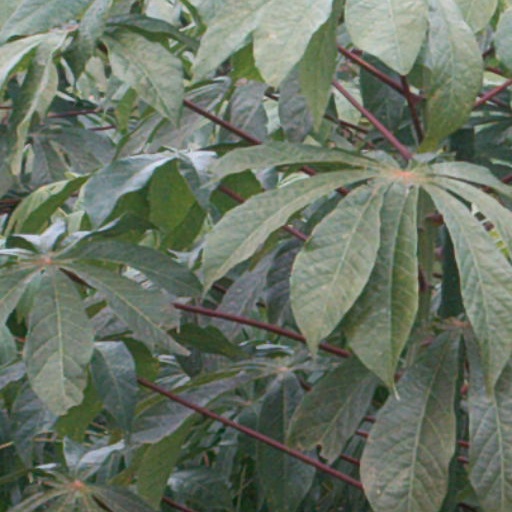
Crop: cassava